Breydon Viaduct

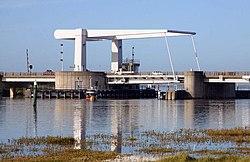
Breydon Road Bridge

Work on the bridge began in 1899 and it was finished in 1903 at a total cost of £38,453. (equivalent to £ in ), It was the largest structure on the Midland and Great Northern Joint Railway. The bridge was successfully weight tested on 8 July 1903 with a train of heavy engines and it was opened shortly after. The bridge was single track whilst the rest of the line was double track and so signal boxes were provided at each end. River traffic on the Yare had priority over trains that wished to use the bridge. The viaduct closed on 21 September 1953 prior to the rest of the MG&N line. The tracks over the bridge remained in place for several years afterwards before the bridge was finally demolished in 1962. At the time of its closure it was anticipated that major repairs would be required to keep it in service, although it was found to be in good condition when it was demolished. The closure left Yarmouth Beach station a terminus until it was closed in 1959. After its demolition the pilings remained in the river until the construction of Breydon Road Bridge in the late 1980s when they were removed. The new road bridge followed the alignment of the rail viaduct and was a drawbridge which could open completely in 90 seconds; the rail bridge could take up to ten minutes to open in strong winds.